Lolita fashion

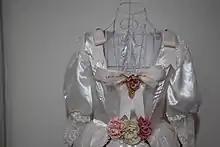
Handmade Lolita dress

European culture has influenced Lolita fashion. The book "Alice in Wonderland" (1865), written by Lewis Carroll, has inspired many different brands and magazines, such as "Alice Deco". The reason that the character Alice was a source of inspiration for Lolita fashion is that she was an ideal icon for the Shōjo (shoujo)-image, meaning an image of eternal innocence and beauty. The first complete translation of the book was published by Maruyama Eikon in 1910, translated under the title Ai-chan No Yume Monogatari (Fantastic stories of Ai). Another figure from Rococo that served as a source of inspiration was Marie Antoinette; the manga "The Rose of Versailles" (Lady Oscar), based on her court, was created in 1979.